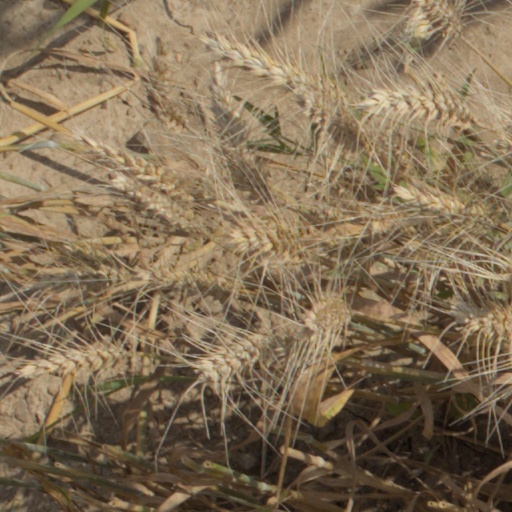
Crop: wheat